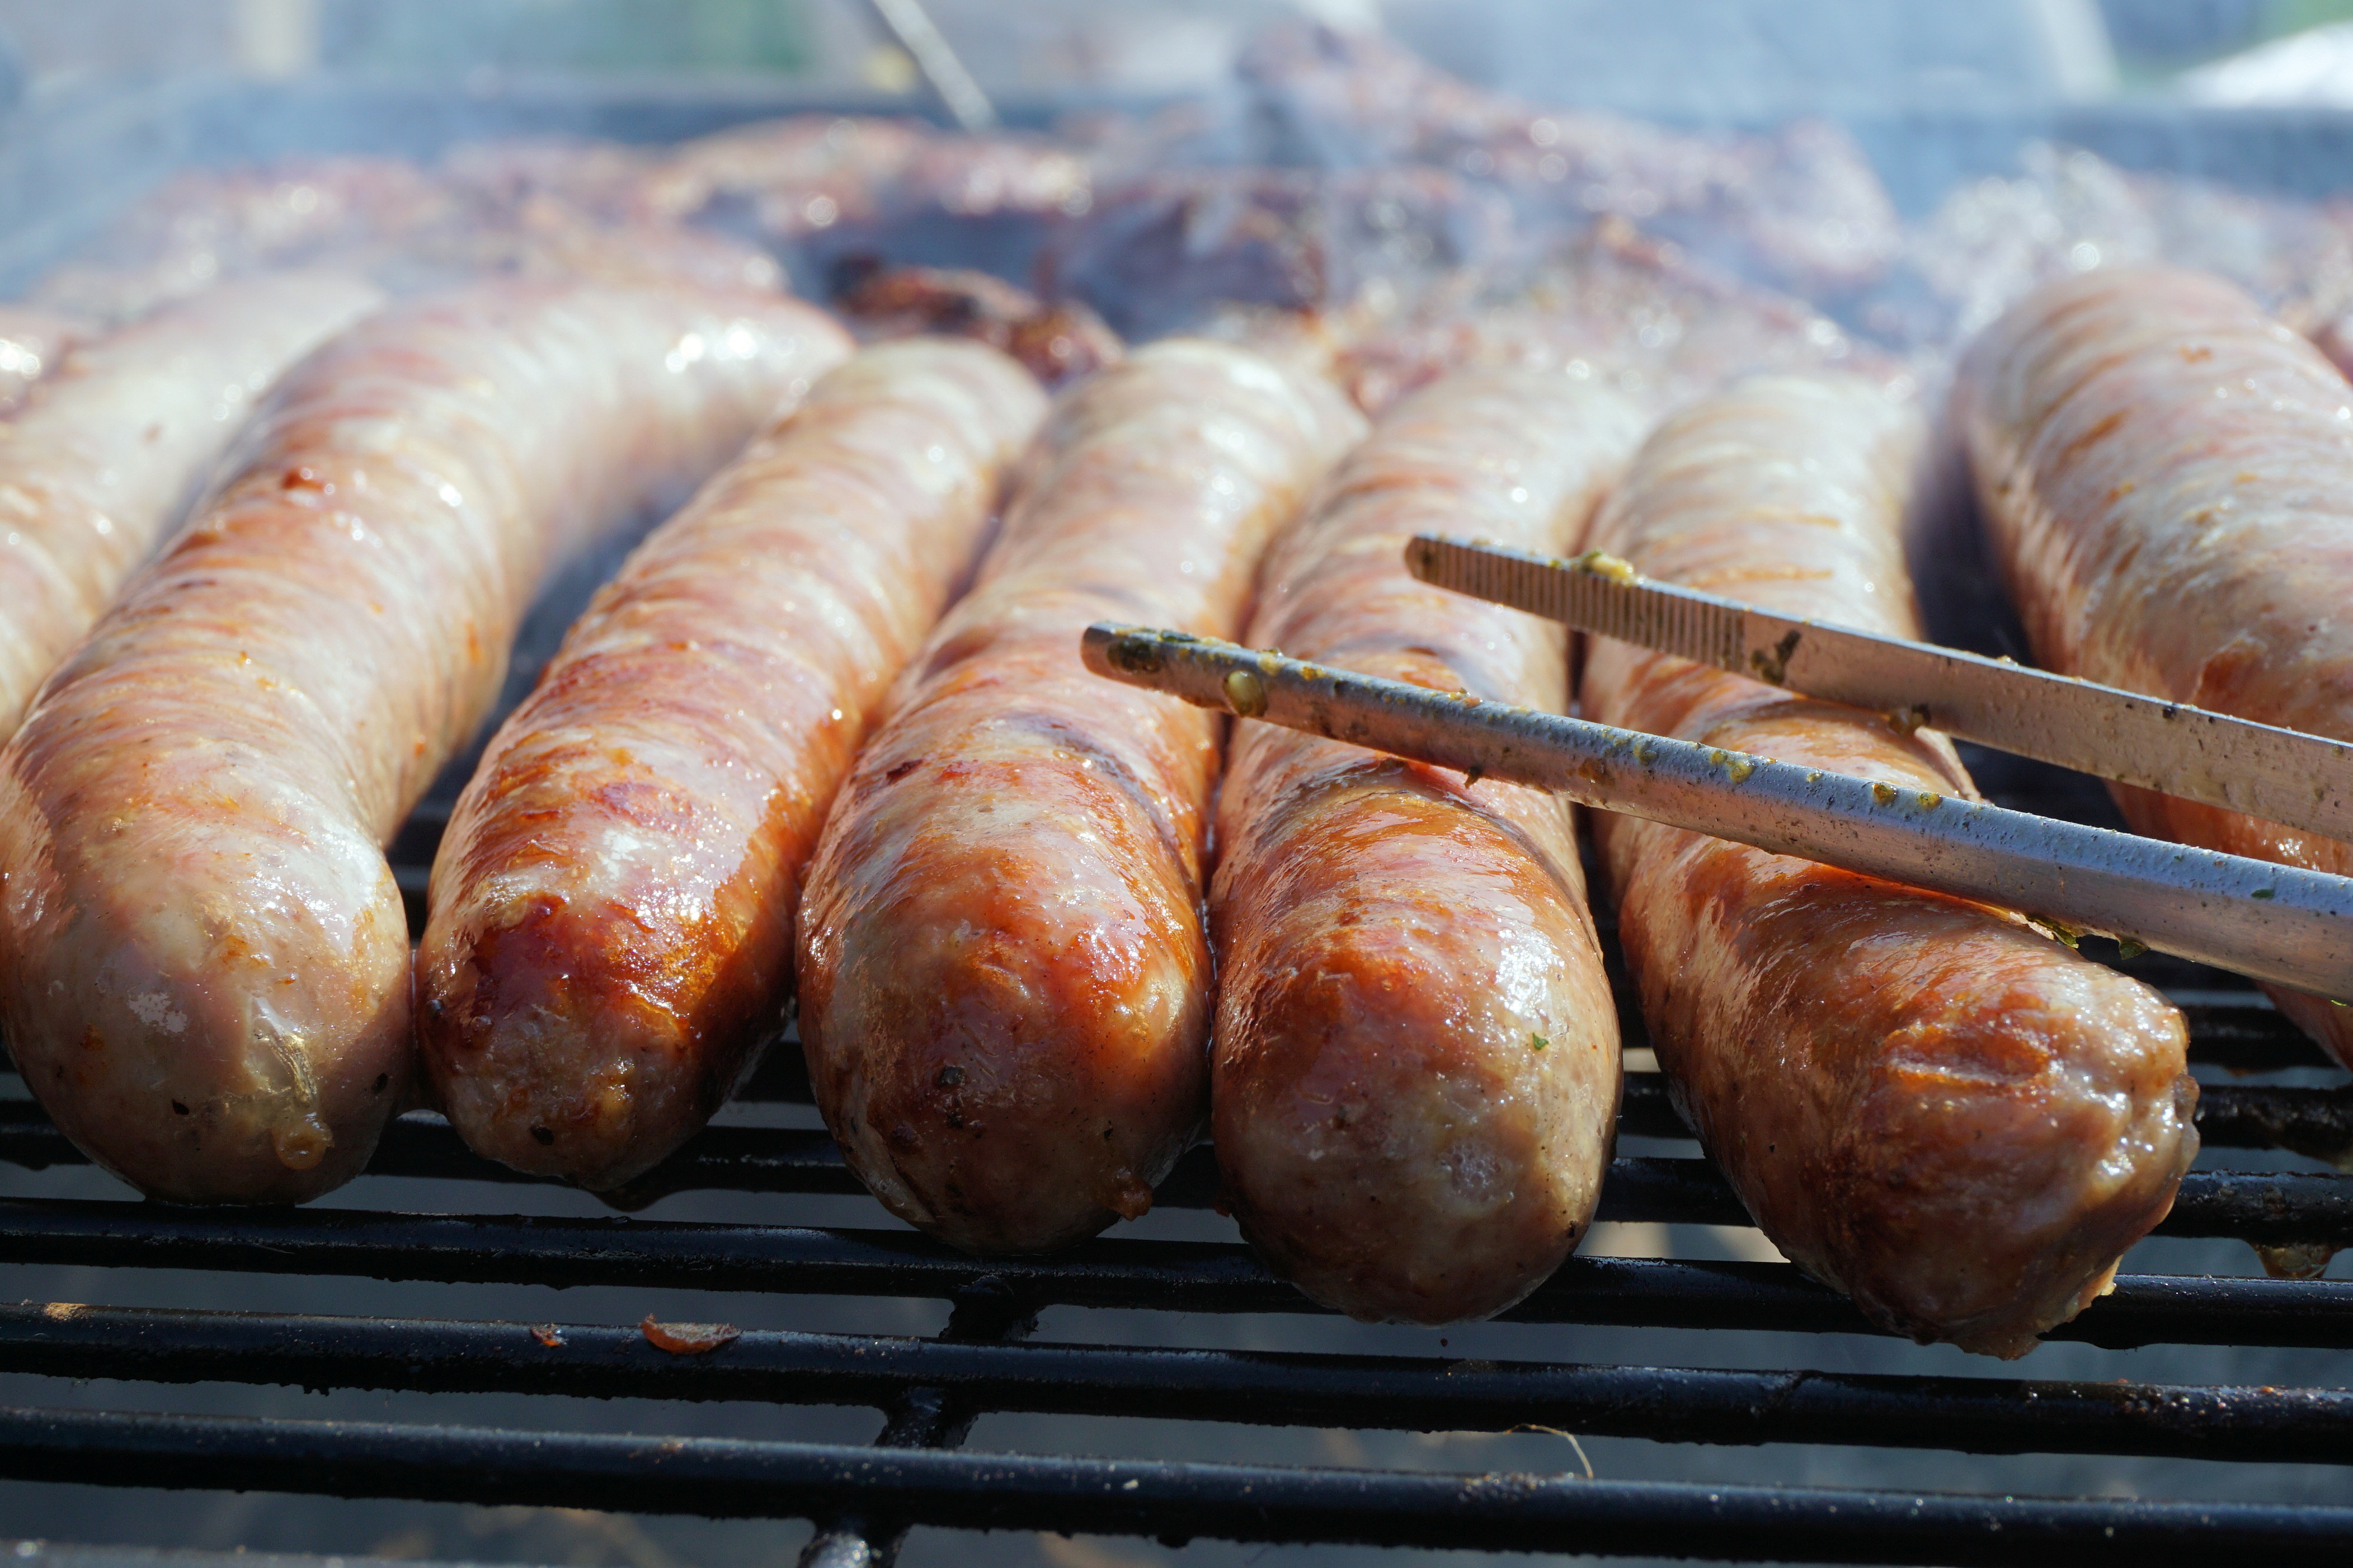
smoke, dish, food, cooking, barbeque, fire, snack, eat, meat, barbecue, cuisine, delicious, heat, grill, sausage, picnic, roasting, bratwurst, stainless, embers, grilling, grilled meats, grill sausage, sizzle, barbecue grill, grill sausages, vienna sausage, barbecue tongs, human action, animal source foods, kielbasa